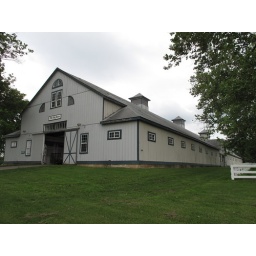
THe Big Barn at the Kentucky Horse Park, biggest wooden barn in the world